Wyatt Earp

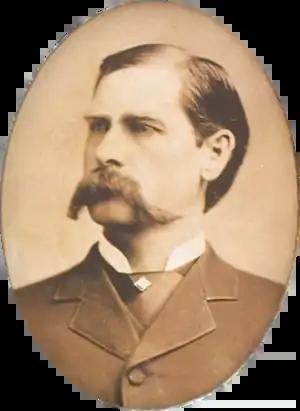
Earp at about age 39

Wyatt Berry Stapp Earp (March 19, 1848 – January 13, 1929) was a lawman in the American West, involved in the gunfight at the O.K. Corral, during which he and other lawmen killed three outlaws. While Wyatt is usually depicted as the key figure in the shootout, his brother Virgil was Deputy U.S. Marshal, Tombstone City Marshal, and had decided to enforce a city ordinance prohibiting carrying weapons and disarm the Cowboys. Wyatt was an assistant marshal to his brother.